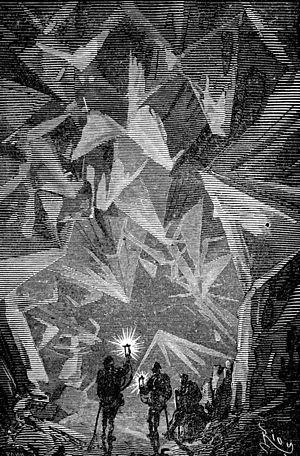
""Voyage au centre de la Terre"", Édouard Riou. Français
Laura, sous-titré Voyage dans le cristal, est un court roman de George Sand paru en 1864. Conte fantastique et romantique empruntant aussi au récit de voyage, il reflète l'intérêt de l'auteure pour la minéralogie et les sciences naturelles en général. Le personnage principal, Alexis, un étudiant allemand en minéralogie, tombe amoureux de sa cousine Laura qui ne le prend pas au sérieux et favorise son ami Walter. Alexis est peu à peu assailli de visions dans lesquelles Laura l'aime et lui fait entrevoir un pays magnifique composé de cristaux géants colorés. Alexis ne parvient pas à réconcilier ses visions et la réalité jusqu'à ce que, peu avant les noces de Laura et de Walter, le père de Laura, Nasias, surgisse mystérieusement dans sa vie et l'hypnotise à l'aide d'un diamant pour l'entraîner dans une expédition démente jusqu'au pôle Nord, en quête du pays du cristal dont il a lui aussi eu des visions.
Voyage au centre de la Terre est un roman d'aventures, écrit en 1864 par Jules Verne. Il fut publié en édition originale in-18 le 25 novembre 1864, puis en grand in-octavo le 13 mai 1867. Le texte de 1867 comporte deux chapitres de plus que celui de 1864. Voyage au centre de la Terre est le troisième roman d'aventure que publie Jules Verne après Cinq Semaines en ballon paru en 1863.